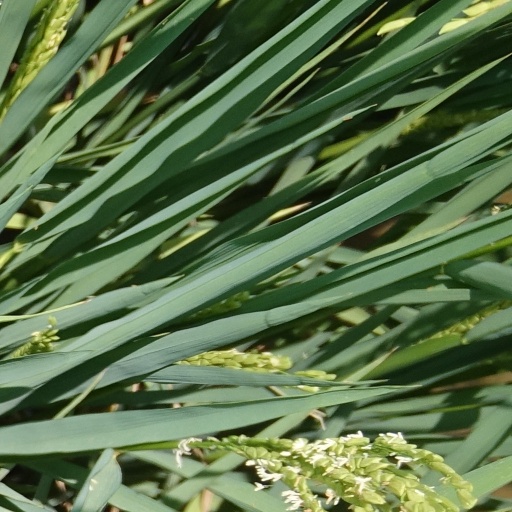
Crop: rice